Satake Yoshichika

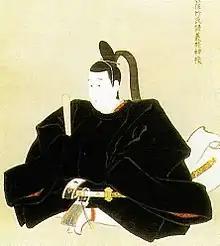
Satake Yoshichika, portrait at Tentoku-ji, Akita

was the 11th "daimyō" of Kubota Domain in Dewa Province, Japan (modern-day Akita Prefecture), and the 29th hereditary chieftain of the Satake clan. His courtesy titles were "Ukyō-no-daifu" and "Jijū" and his Court rank was Junior Fourth Rank, Lower Grade.